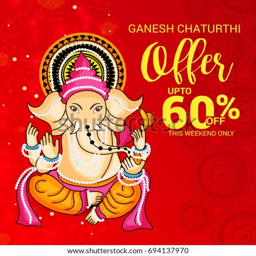
vector illustration of a banner of deity for holiday .